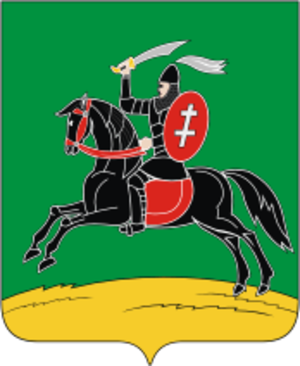
Nevel est une ville de l'oblast de Pskov, en Russie, et le centre administratif du raïon de Nevel. Sa population s'élevait à 15 417 habitants en 2014.